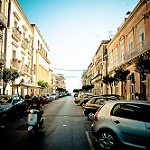
Label: non_damage_buildings_street